Rob Gronkowski

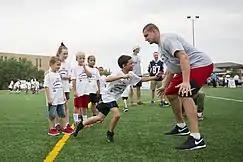

Gronkowski has been featured on the covers of "GQ," "ESPN The Magazine," "ESPN The Body Issue," "Sports Illustrated," and "Muscle & Fitness" among others. He was the cover of video sports game "Madden NFL 17" published by EA Sports in 2016 for PlayStation 4, PlayStation 3, Xbox One and Xbox 360. The cover featured the tight end in his signature touchdown celebration called the "Gronk Spike".